St Brides Major (community)

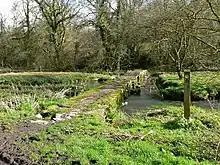
Clapper Bridge over the Afon Alun on the Valeways Heritage Trail

Agriculture has been the traditional mainstay of the local economy, with farms being historically found in all the old villages, plus the hamlets of Pitcot, Durval, Heol-y-Mynydd, Norton and Pont-yr-Brown and isolated farms. Mining and quarrying have also been carried on in various parts of the community. Along the coast both Sutton Stone (a stone valued for its lack of grain and slow hardening once it is exposed to air, so it can be carved and sawn) and lead and other minerals have been extracted. Inland, the Duchy quarry near Castle-upon-Alun is now disused, but two large quarries, the Pant Quarry (operated by Tarmac Group) and Lithalun Quarry (operated by Hanson plc) produce both aggregates and cement from the limestone (along with the nearby Ewenny Quarry, in Ewenny community, operated by Lafarge Aggregates).